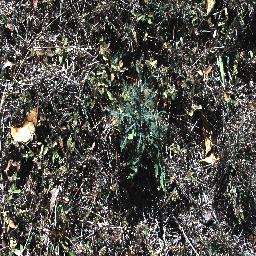
Label: parthenium